Valley network (Mars)

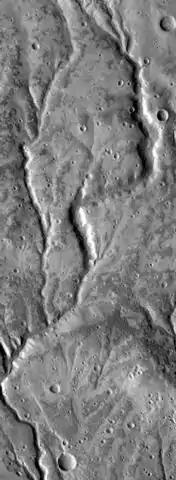
Part of a valley network near Warrego Valles, seen by THEMIS. Length of image is roughly 50 km.

The valleys of the networks are typically narrow (<0.5–4 km) and 50–200 m deep, with neither value changing consistently along their lengths. Their cross-sectional form tends to evolve from V-shaped in the headwaters to U-shaped in the lower reaches. The individual valleys form interconnected branching networks, typically less than 200 km long and draining into local topographic lows. The form of the tributary valleys is commonly described as "stubby" or a similar term, implying short lengths away from the trunk streams and amphitheater-like terminations at their heads. Many authors have described the drainage density of the networks as typically much lower than would be seen on Earth, though the extent to which this may be an artifact of image resolution, landscape degradation or observer bias has also been raised in the literature.